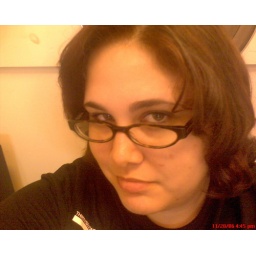
right after i got my hair done... sitting in the chair... you can't even see the red and brown. dammit!